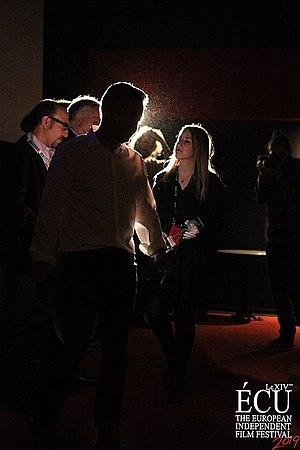
Moment d'ÉCU 2019
Le festival européen du film indépendant est un festival international consacré au cinéma indépendant se déroulant tous les ans à Paris, France. Créé en 2006, il est consacré à la découverte et la promotion des meilleurs talents du cinéma indépendant d'Europe et d'ailleurs.